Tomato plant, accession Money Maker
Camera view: bottom (45 deg); turntable rotation: 300 degrees
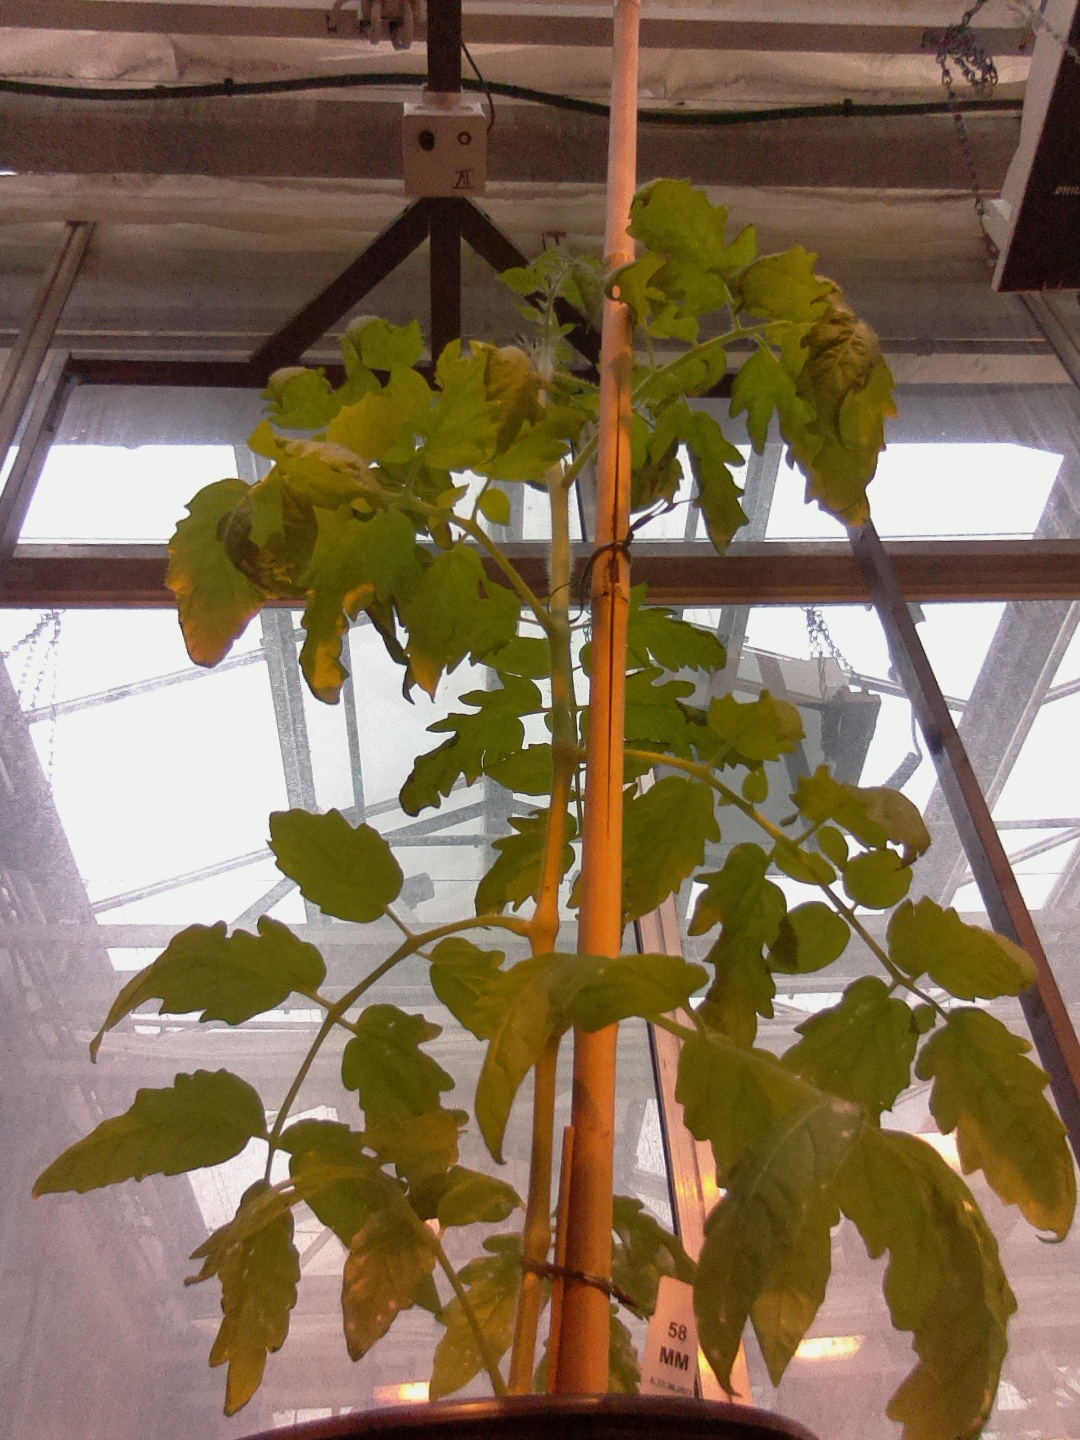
BBCH growth stage 53: 3 inflorescences visible